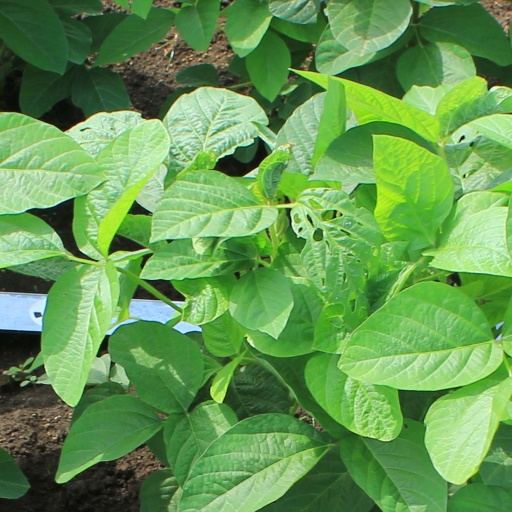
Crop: soybean